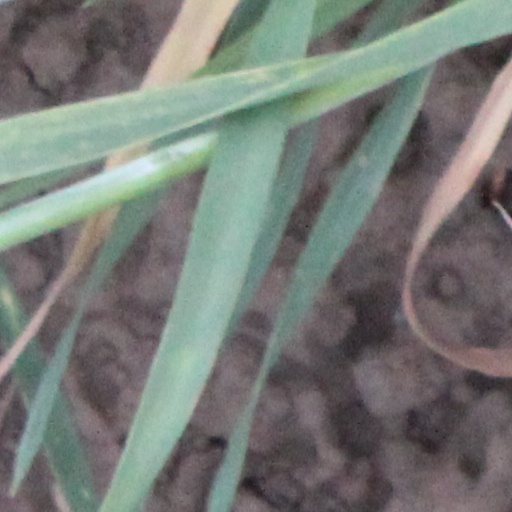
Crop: wheat